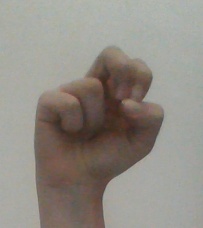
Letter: gaaf